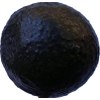
Label: black_avocado